Typhoon Longwang

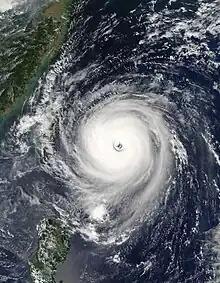
Typhoon Longwang at peak intensity on October 1

Typhoon Longwang, known in the Philippines as Typhoon Maring, was the deadliest tropical cyclone to impact China during the 2005 Pacific typhoon season. Longwang was first identified as a tropical depression on September 25 north of the Mariana Islands. Moving along a general westward track, the system quickly intensified and reached typhoon status on September 27. After reaching Category 4-equivalent intensity on the Saffir–Simpson hurricane scale, adverse atmospheric conditions along with internal structural changes resulted in temporary weakening. The structural change culminated in Longwang becoming an annular typhoon and prompted re-intensification. The storm attained peak strength with winds of and a pressure of 930 mbar (hPa) on October 1 as it approached Taiwan. Interaction with the mountainous terrain of the island and further structural changes caused some weakening before the typhoon made landfall near Hualien City early on October 2. Crossing the island in six hours, Longwang emerged over the Taiwan Strait before moving onshore again later that day, this time in Fujian Province, China as a minimal typhoon. Once over mainland China, the storm quickly weakened and ultimately dissipated late on October 3.